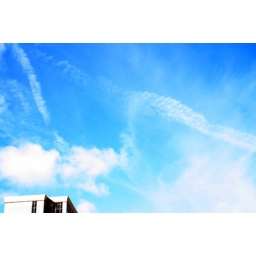
building in the sky